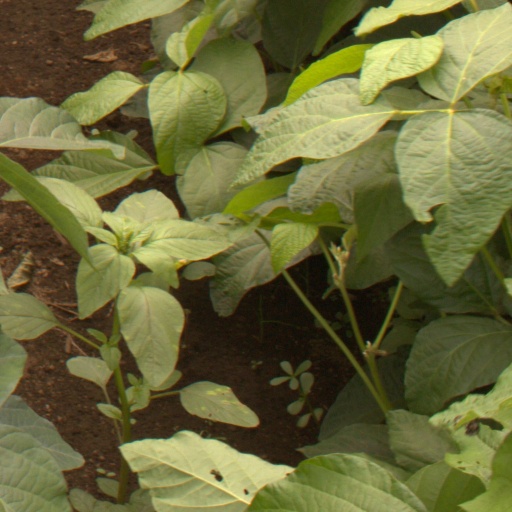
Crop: soybean